Bergzabern Palace

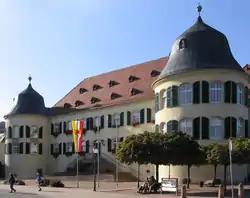
Bad Bergzabern Schloss

Bergzabern Palace is a landmark in the town of Bad Bergzabern, located in the old town centre.